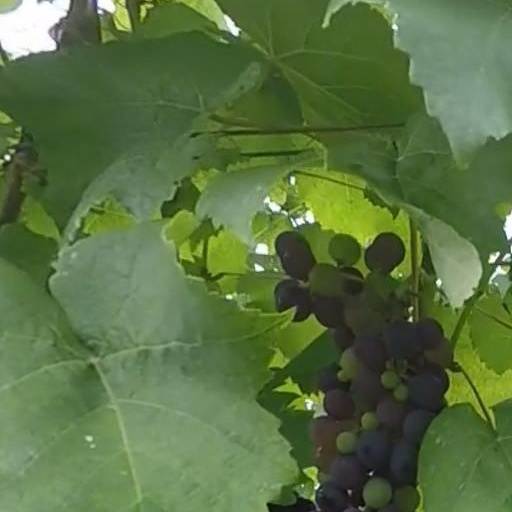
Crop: grape